Schanze

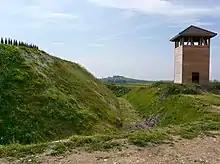
Replica of a Baroque "schanze" as a redoubt with chartaque in Gersbach

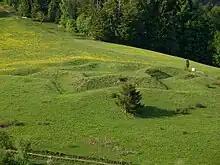
Original Baroque "schanze" in the form of a star at the Böllner Eck near Neuenweg, Baden-Württemberg, Germany

As a rule a "schanze" is an independent fortified work. To block a valley or a pass, however, a line of adjacent "schanzen" could be erected, not infrequently connected by a low rampart and ditch. In this case it is referred to as a "verschanzte Linie" – a fortified line of "schanzen". If such a defensive line completely enclosed an area on all sides, it was described as a "verschanztes Lager" – a fortified (with "schanzen") position. It was not uncommon in the 17th and 18th centuries for weaker armies to construct such works in order to protect themselves from a stronger foe. During sieges fortified lines of "schanzen" were often used as lines of contravallation or circumvallation.